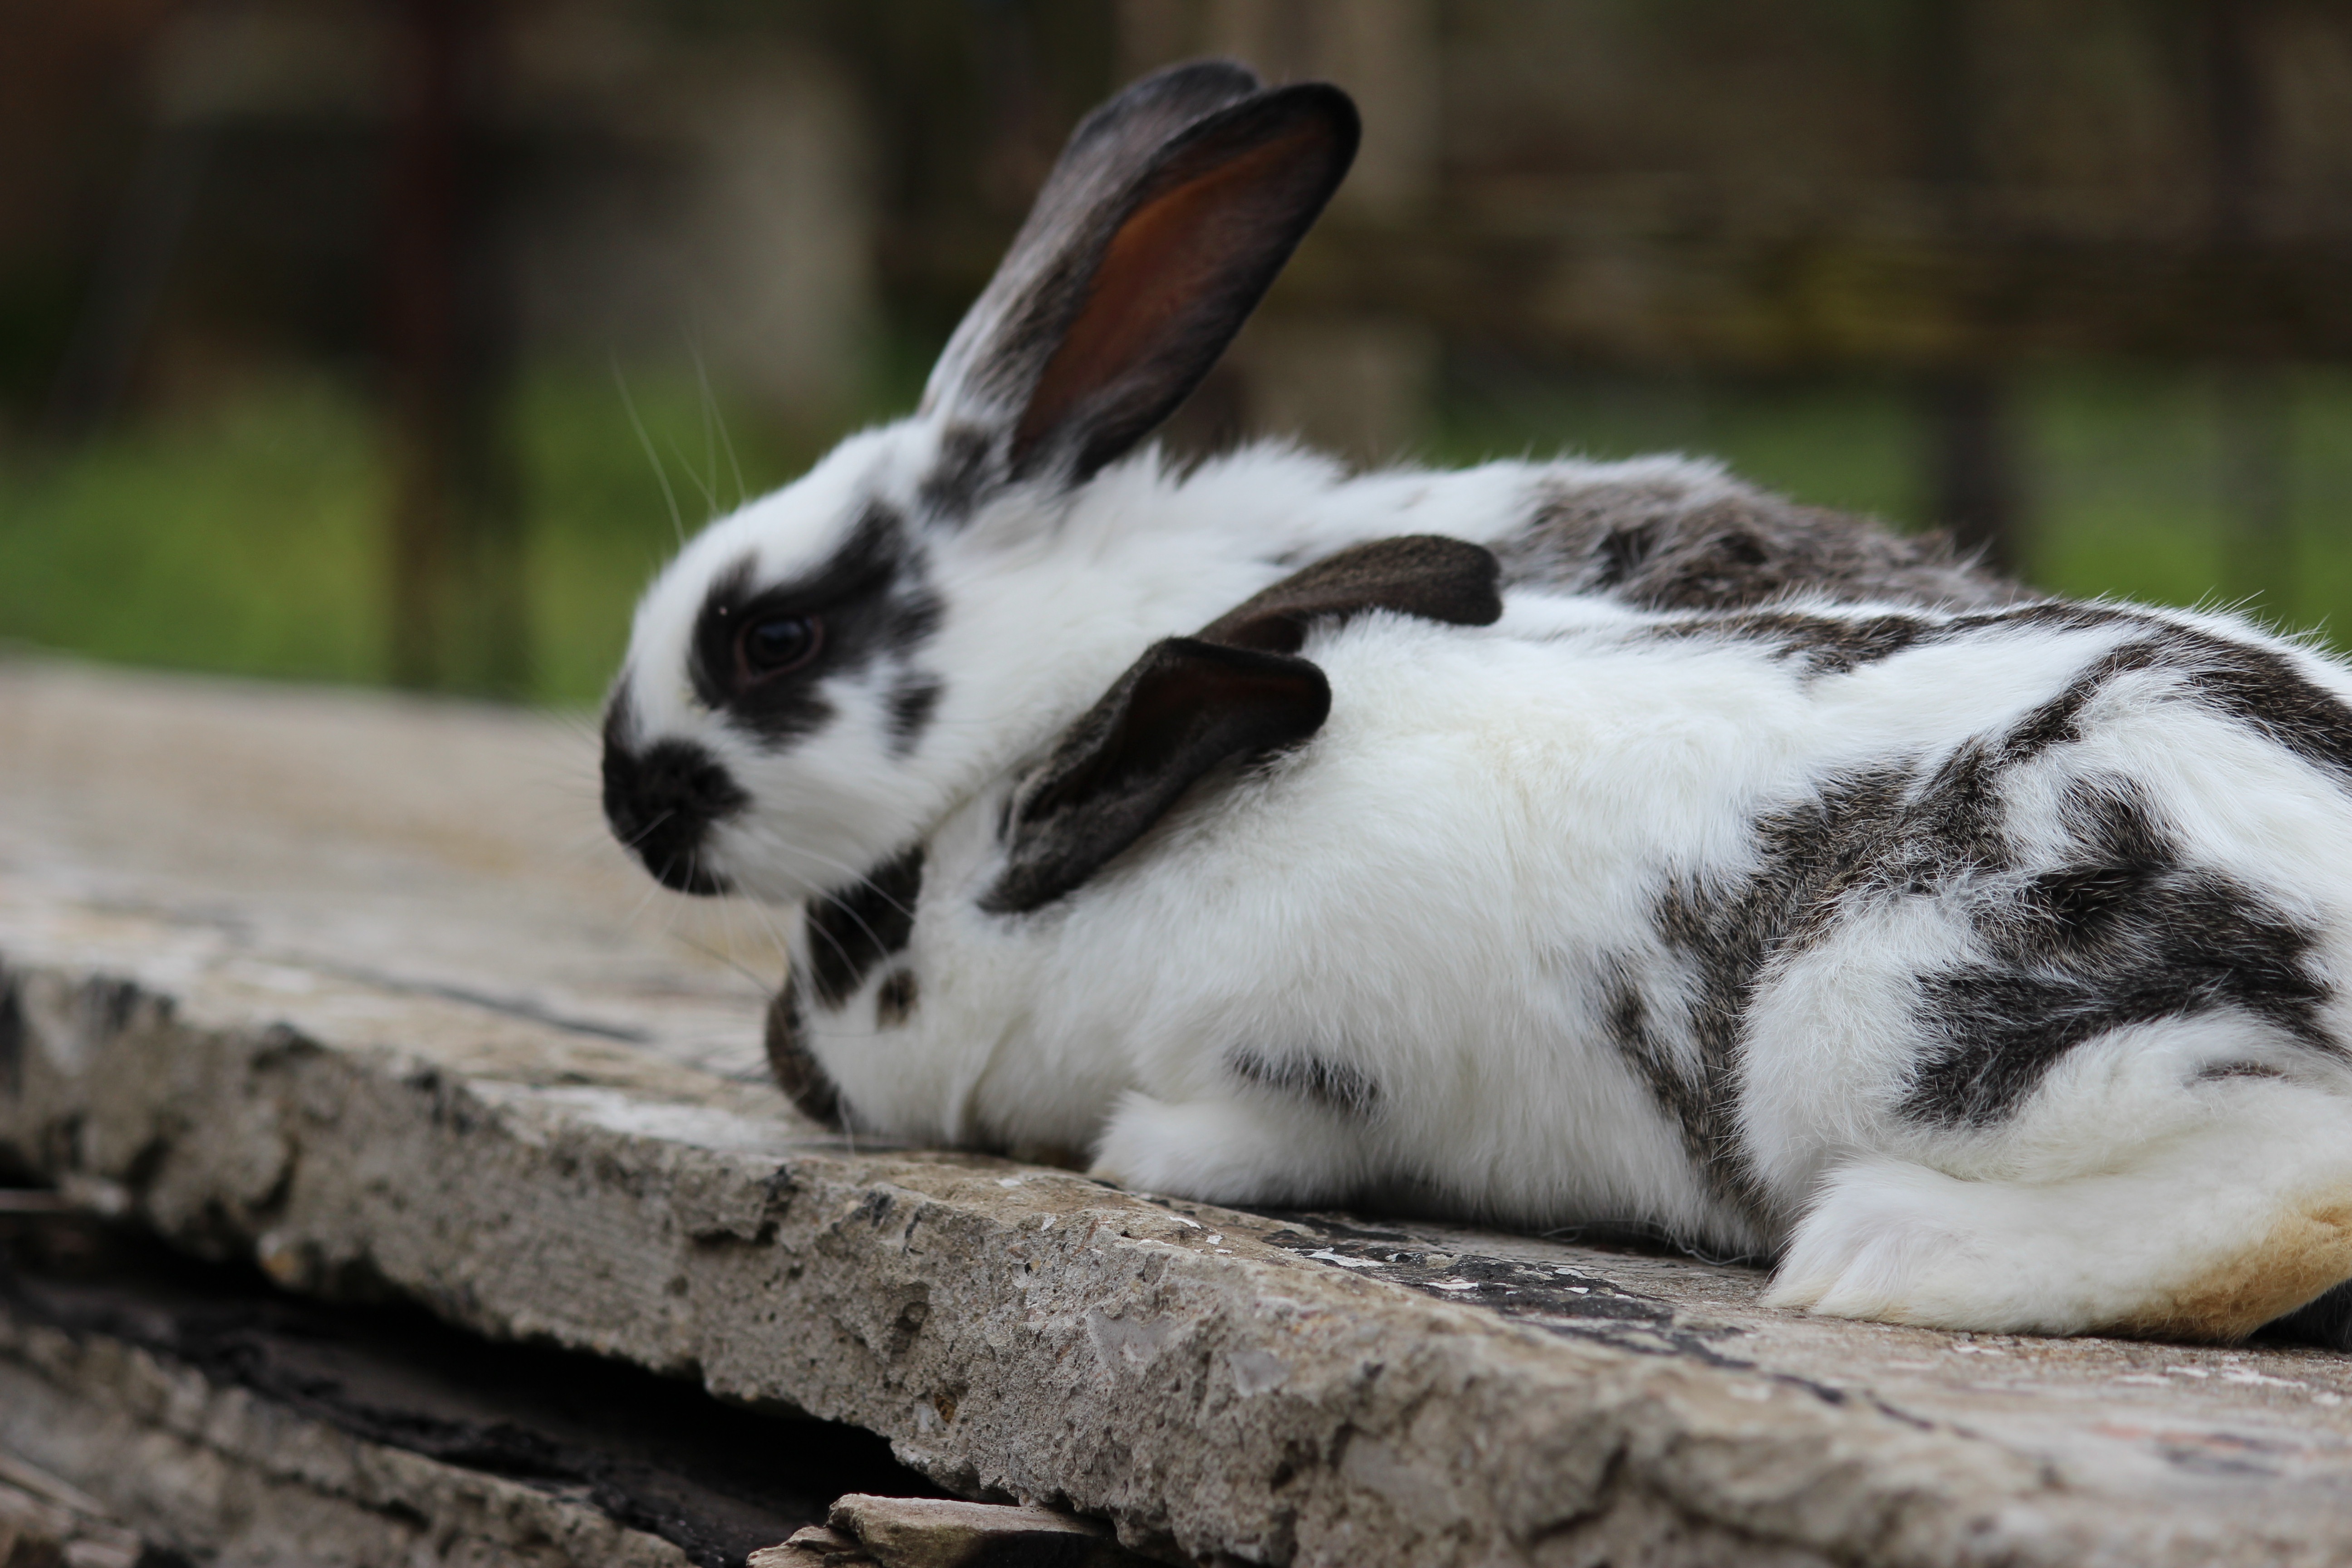
mammal, fauna, rabbit, whiskers, vertebrate, bunny, domestic rabbit, rabits and hares